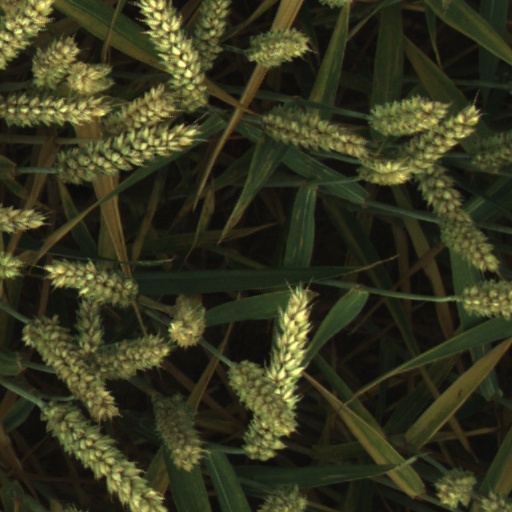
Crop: wheat